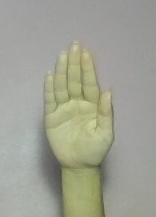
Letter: seen